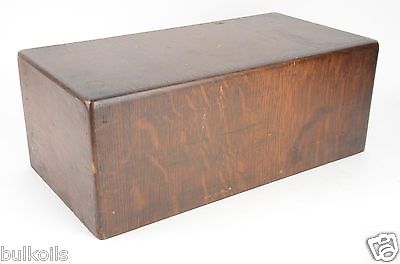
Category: cabinet